2021 Portuguese presidential election

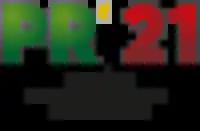
Official logo of the election.

There were seven candidates certified to run in this election. In addition, the Constitutional Court rejected Eduardo Baptista's nomination due to insufficient signatures, although his name still appeared on the ballot, albeit votes cast for him would be counted as invalid. Six more individuals had announced their intention to run for President, but did not present any application to the Court, two of whom publicly stated that they would withdraw, which includes Democratic Republican Party (PDR) leader Bruno Fialho who, despite saying he had enough signatures, decided to drop out in order "not to spend thousands of euros on the country". Finally, three more individuals were, for a while, thought of as potential or speculative candidates, but later ruled out any type of candidacy.